St Bees

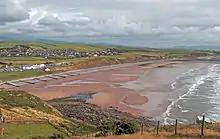
St Bees beach from the South Head

Coast-based recreational activities at St Bees are: windsurfing, kite-surfing, rock climbing, bouldering, swimming, jet-skiing, water-skiing, canoeing and para-gliding. These are undertaken on St Bees Head and off the large sandy surf beach.